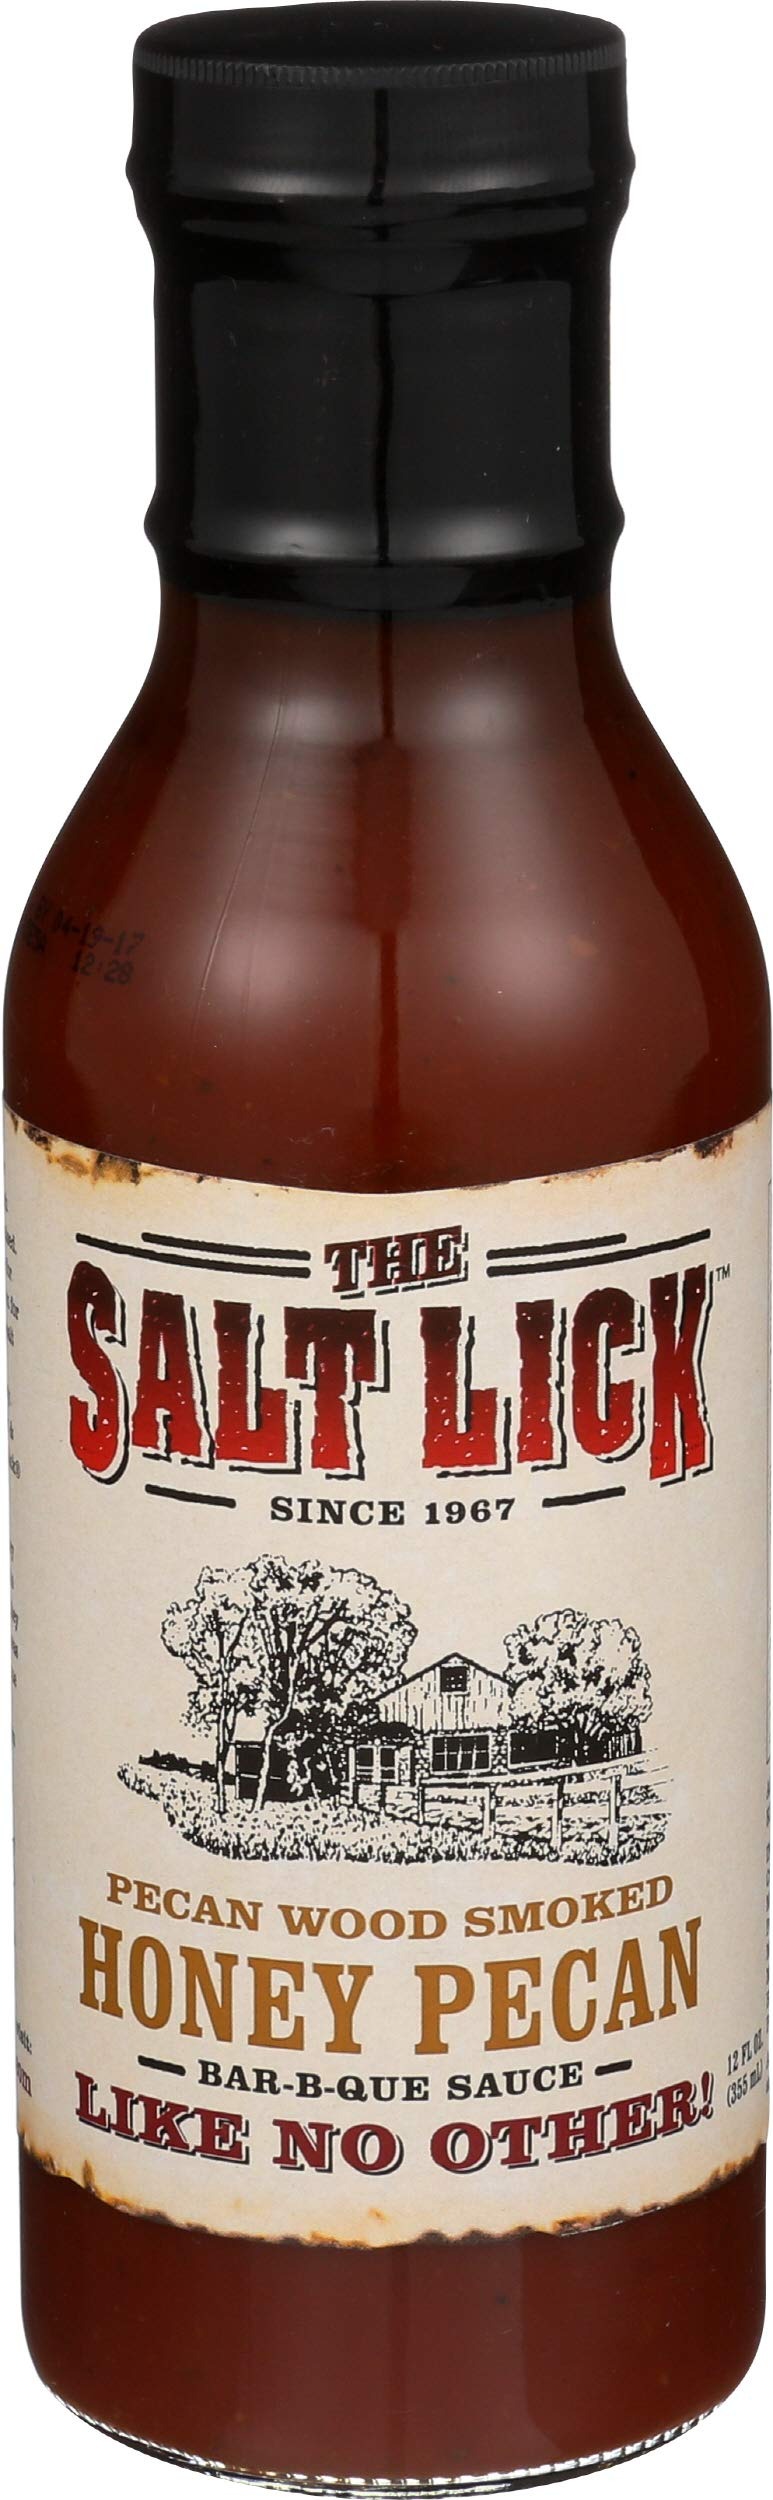
Item Name: Salt Lick, Honey Pecan BBQ Sauce, 12 oz
Bullet Point: Gluten Free
Product Description: The Salt Lick honey pecan bar-b-que sauce makes grilled meats even more delicious. Made with all-natural ingredients, this gluten-free sauce adds smoky goodness to marinated ribs. Infuse pulled pork with the zesty flavor, or serve it with chicken tenders for dipping. One bottle contains 14 ounce of honey pecan barbecue sauce.
Value: 12.0
Unit: Ounce

Price: 4.98